Lewes, Delaware

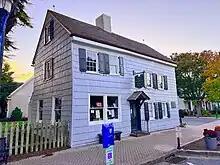
1655 Ryves Holt House, the oldest structure in Delaware

In addition to Fort Miles, the Cape Henlopen Archeological District, Coleman House, Cool Spring Presbyterian Church, De Vries Palisade, Delaware Breakwater and Lewes Harbor, Fisher Homestead, Fisher's Paradise, Col. David Hall House, Hopkins Covered Bridge Farm, Lewes Historic District, Lewes Presbyterian Church, Lightship WAL 539, Maull House, National Harbor of Refuge and Delaware Breakwater Harbor Historic District, Pagan Creek Dike, Roosevelt Inlet Shipwreck, William Russell House, St. George's Chapel, Lewes, Townsend Site, and Wolfe's Neck Site are listed on the National Register of Historic Places.